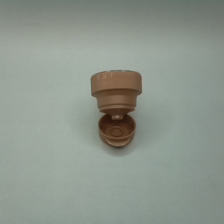
Color: red/orange/pink/fuchsia/brown
Cap type: flip-top cap